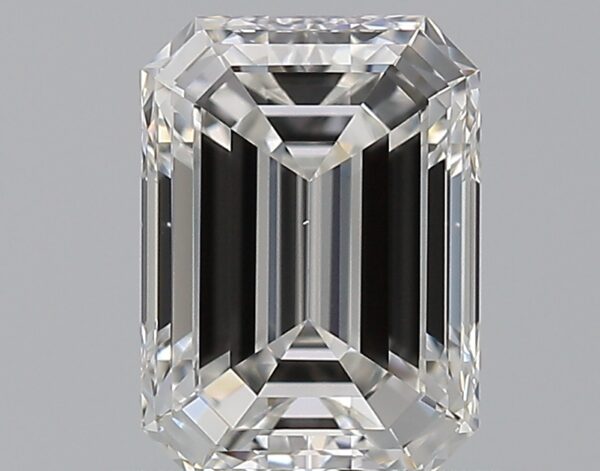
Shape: emerald
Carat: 0.75
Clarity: VS1
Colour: F
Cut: EX
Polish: EX
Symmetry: EX
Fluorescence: F
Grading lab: GIA
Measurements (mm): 6.19 x 4.48 x 2.94